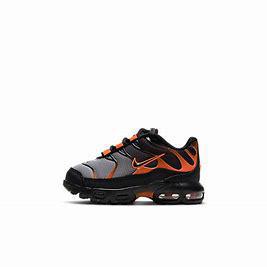
Brand: Nike
Model: Tuned 1 Essential